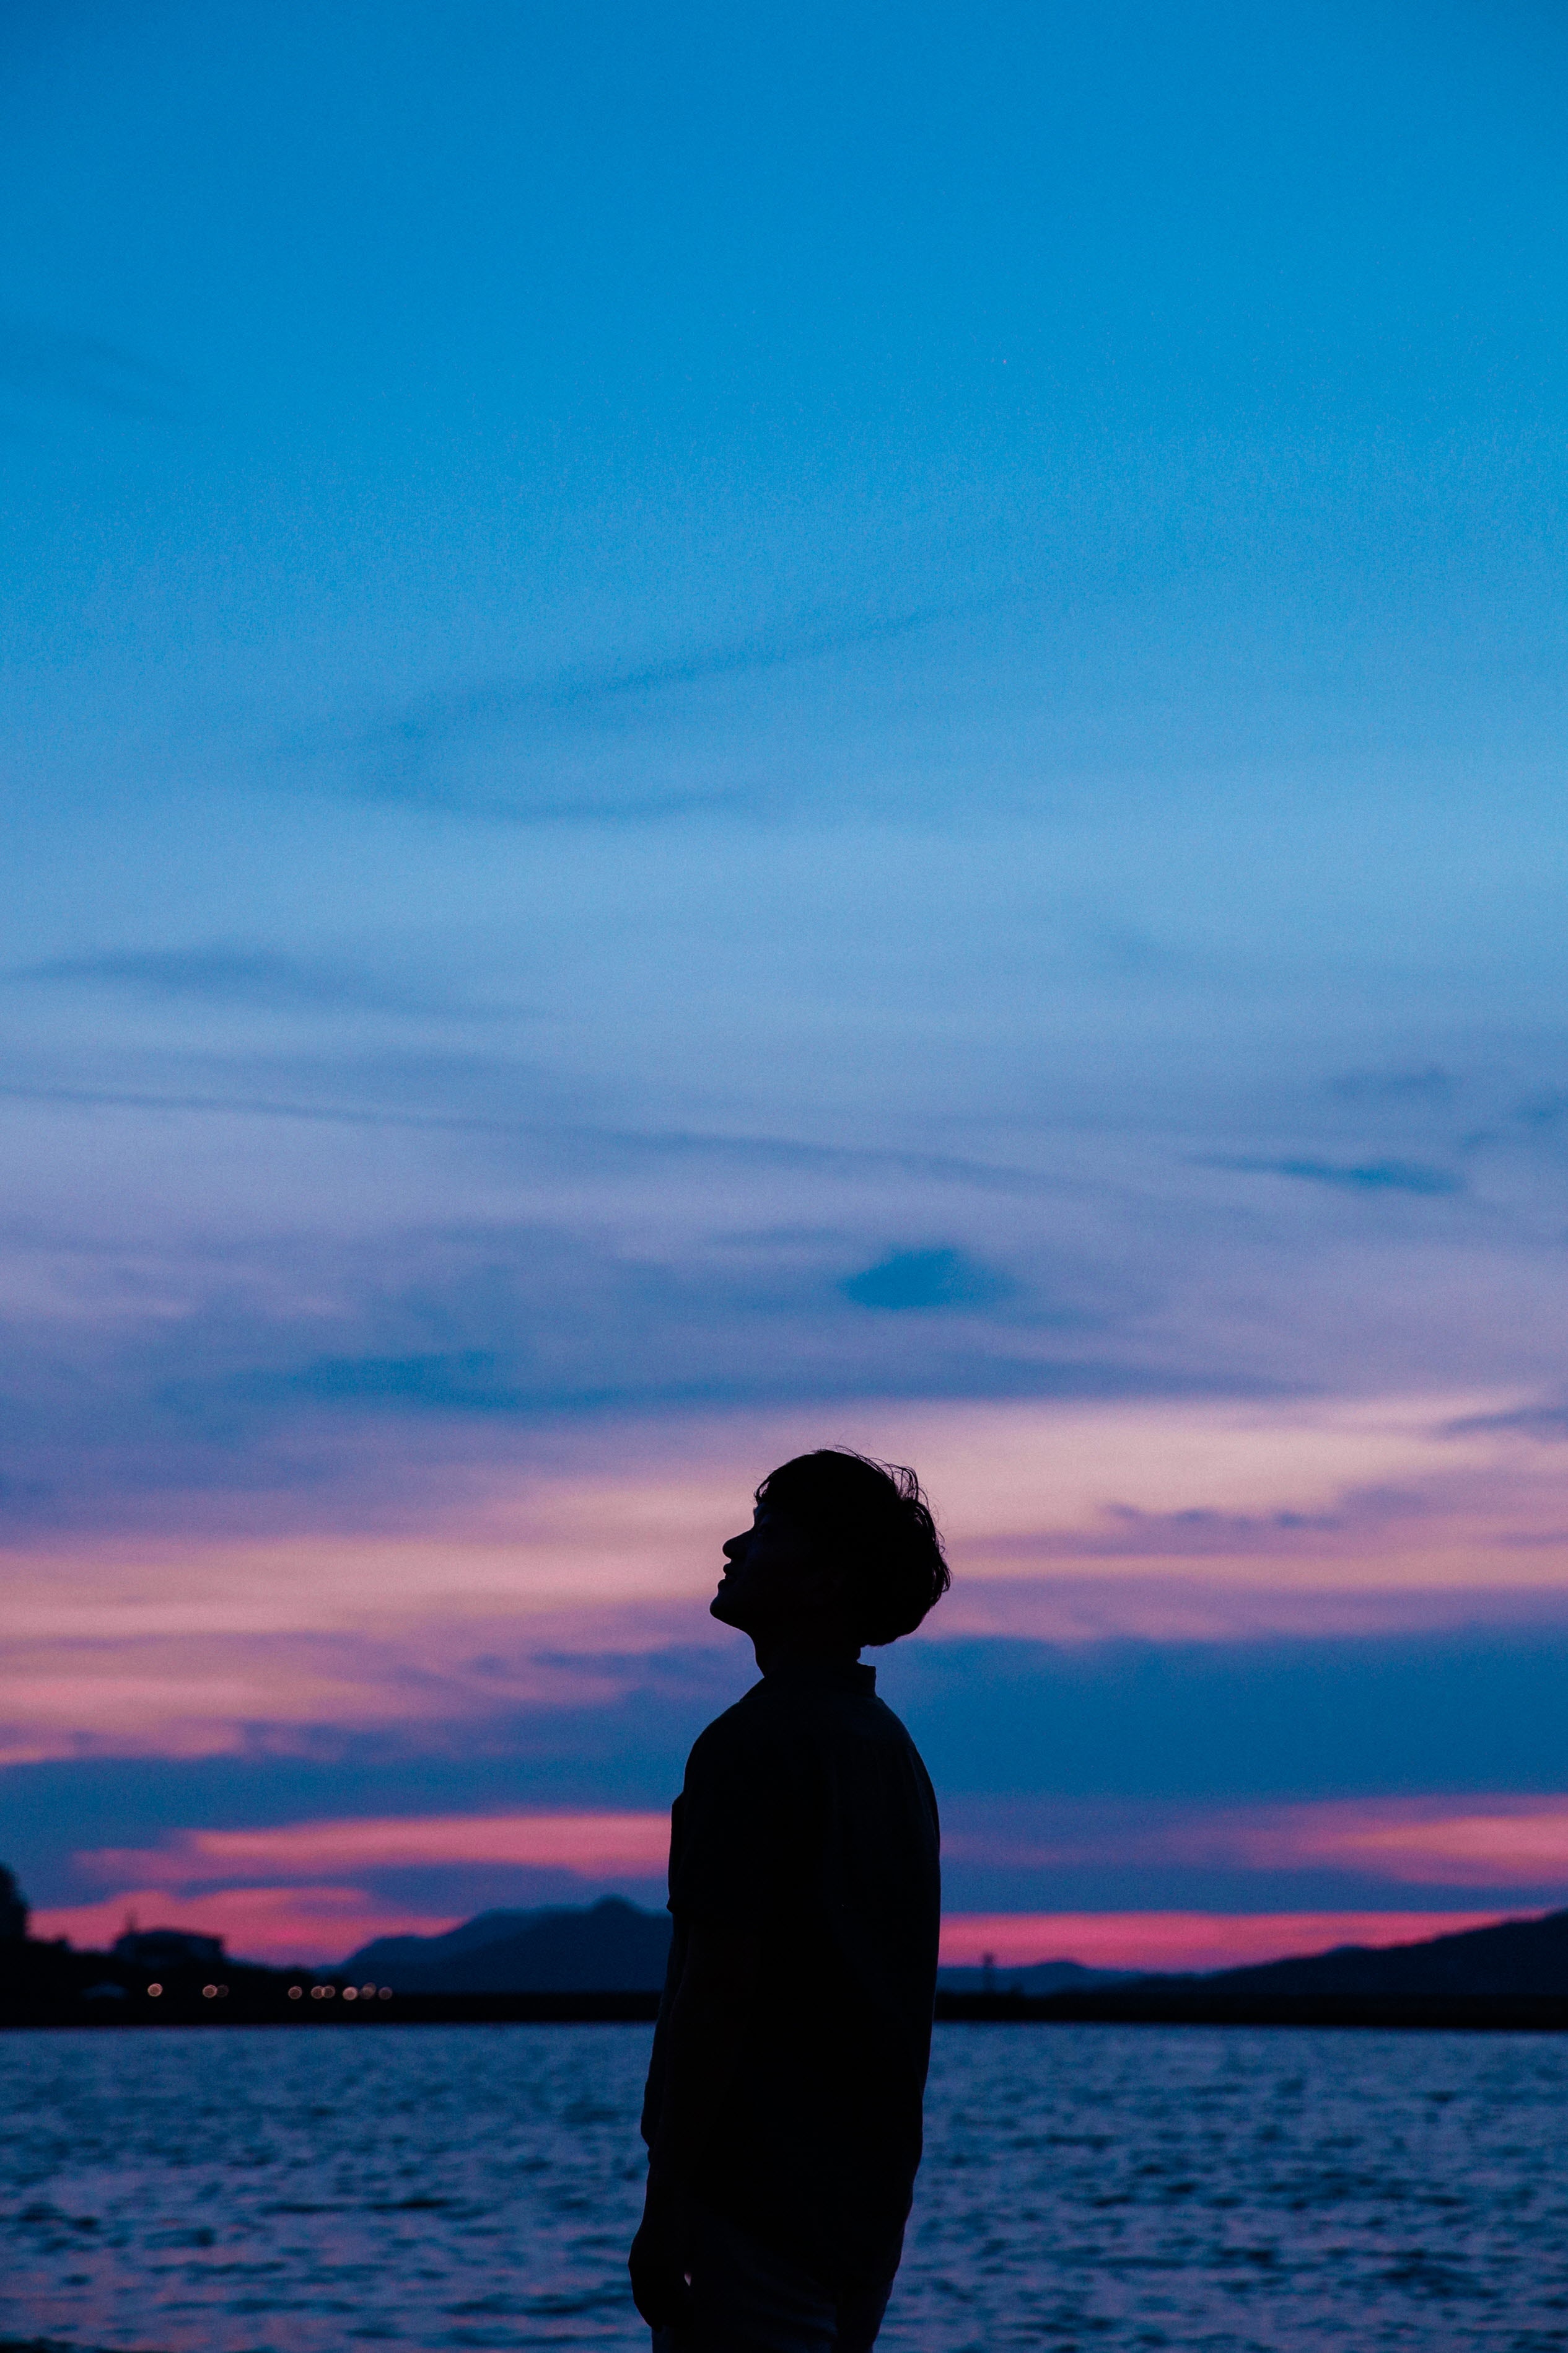
sea, water, ocean, horizon, silhouette, cloud, sky, girl, sun, sunrise, sunset, sunlight, morning, shore, wave, dawn, atmosphere, vacation, dusk, daytime, evening, calm, body of water, afterglow, phenomenon, meteorological phenomenon, atmosphere of earth